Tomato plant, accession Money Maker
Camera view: vertical (180 deg); turntable rotation: 270 degrees
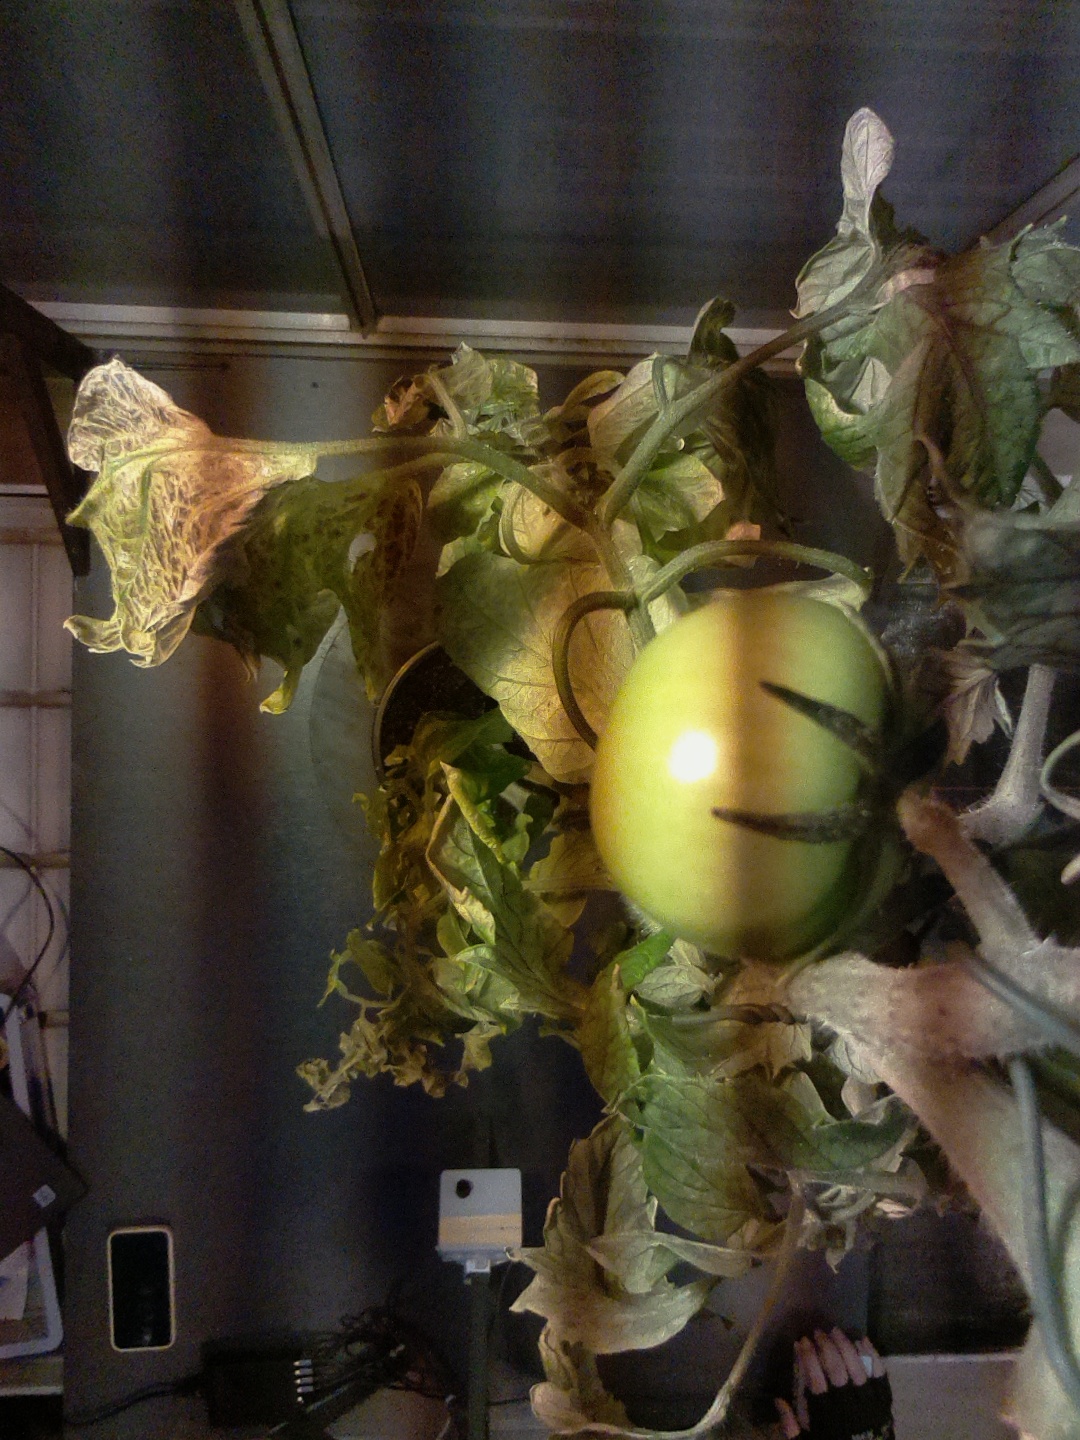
BBCH growth stage 79: 90% -100% of final fruit size